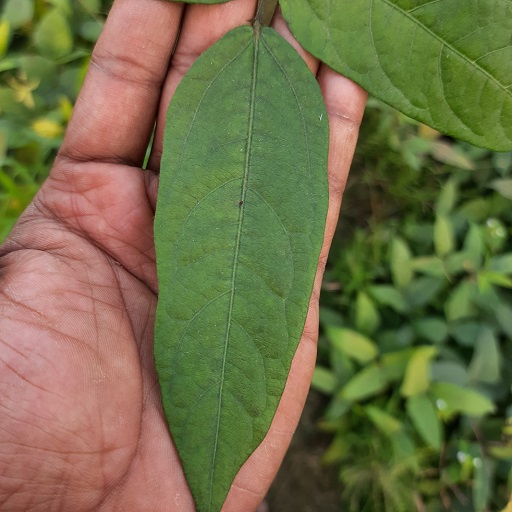
Label: Healthy